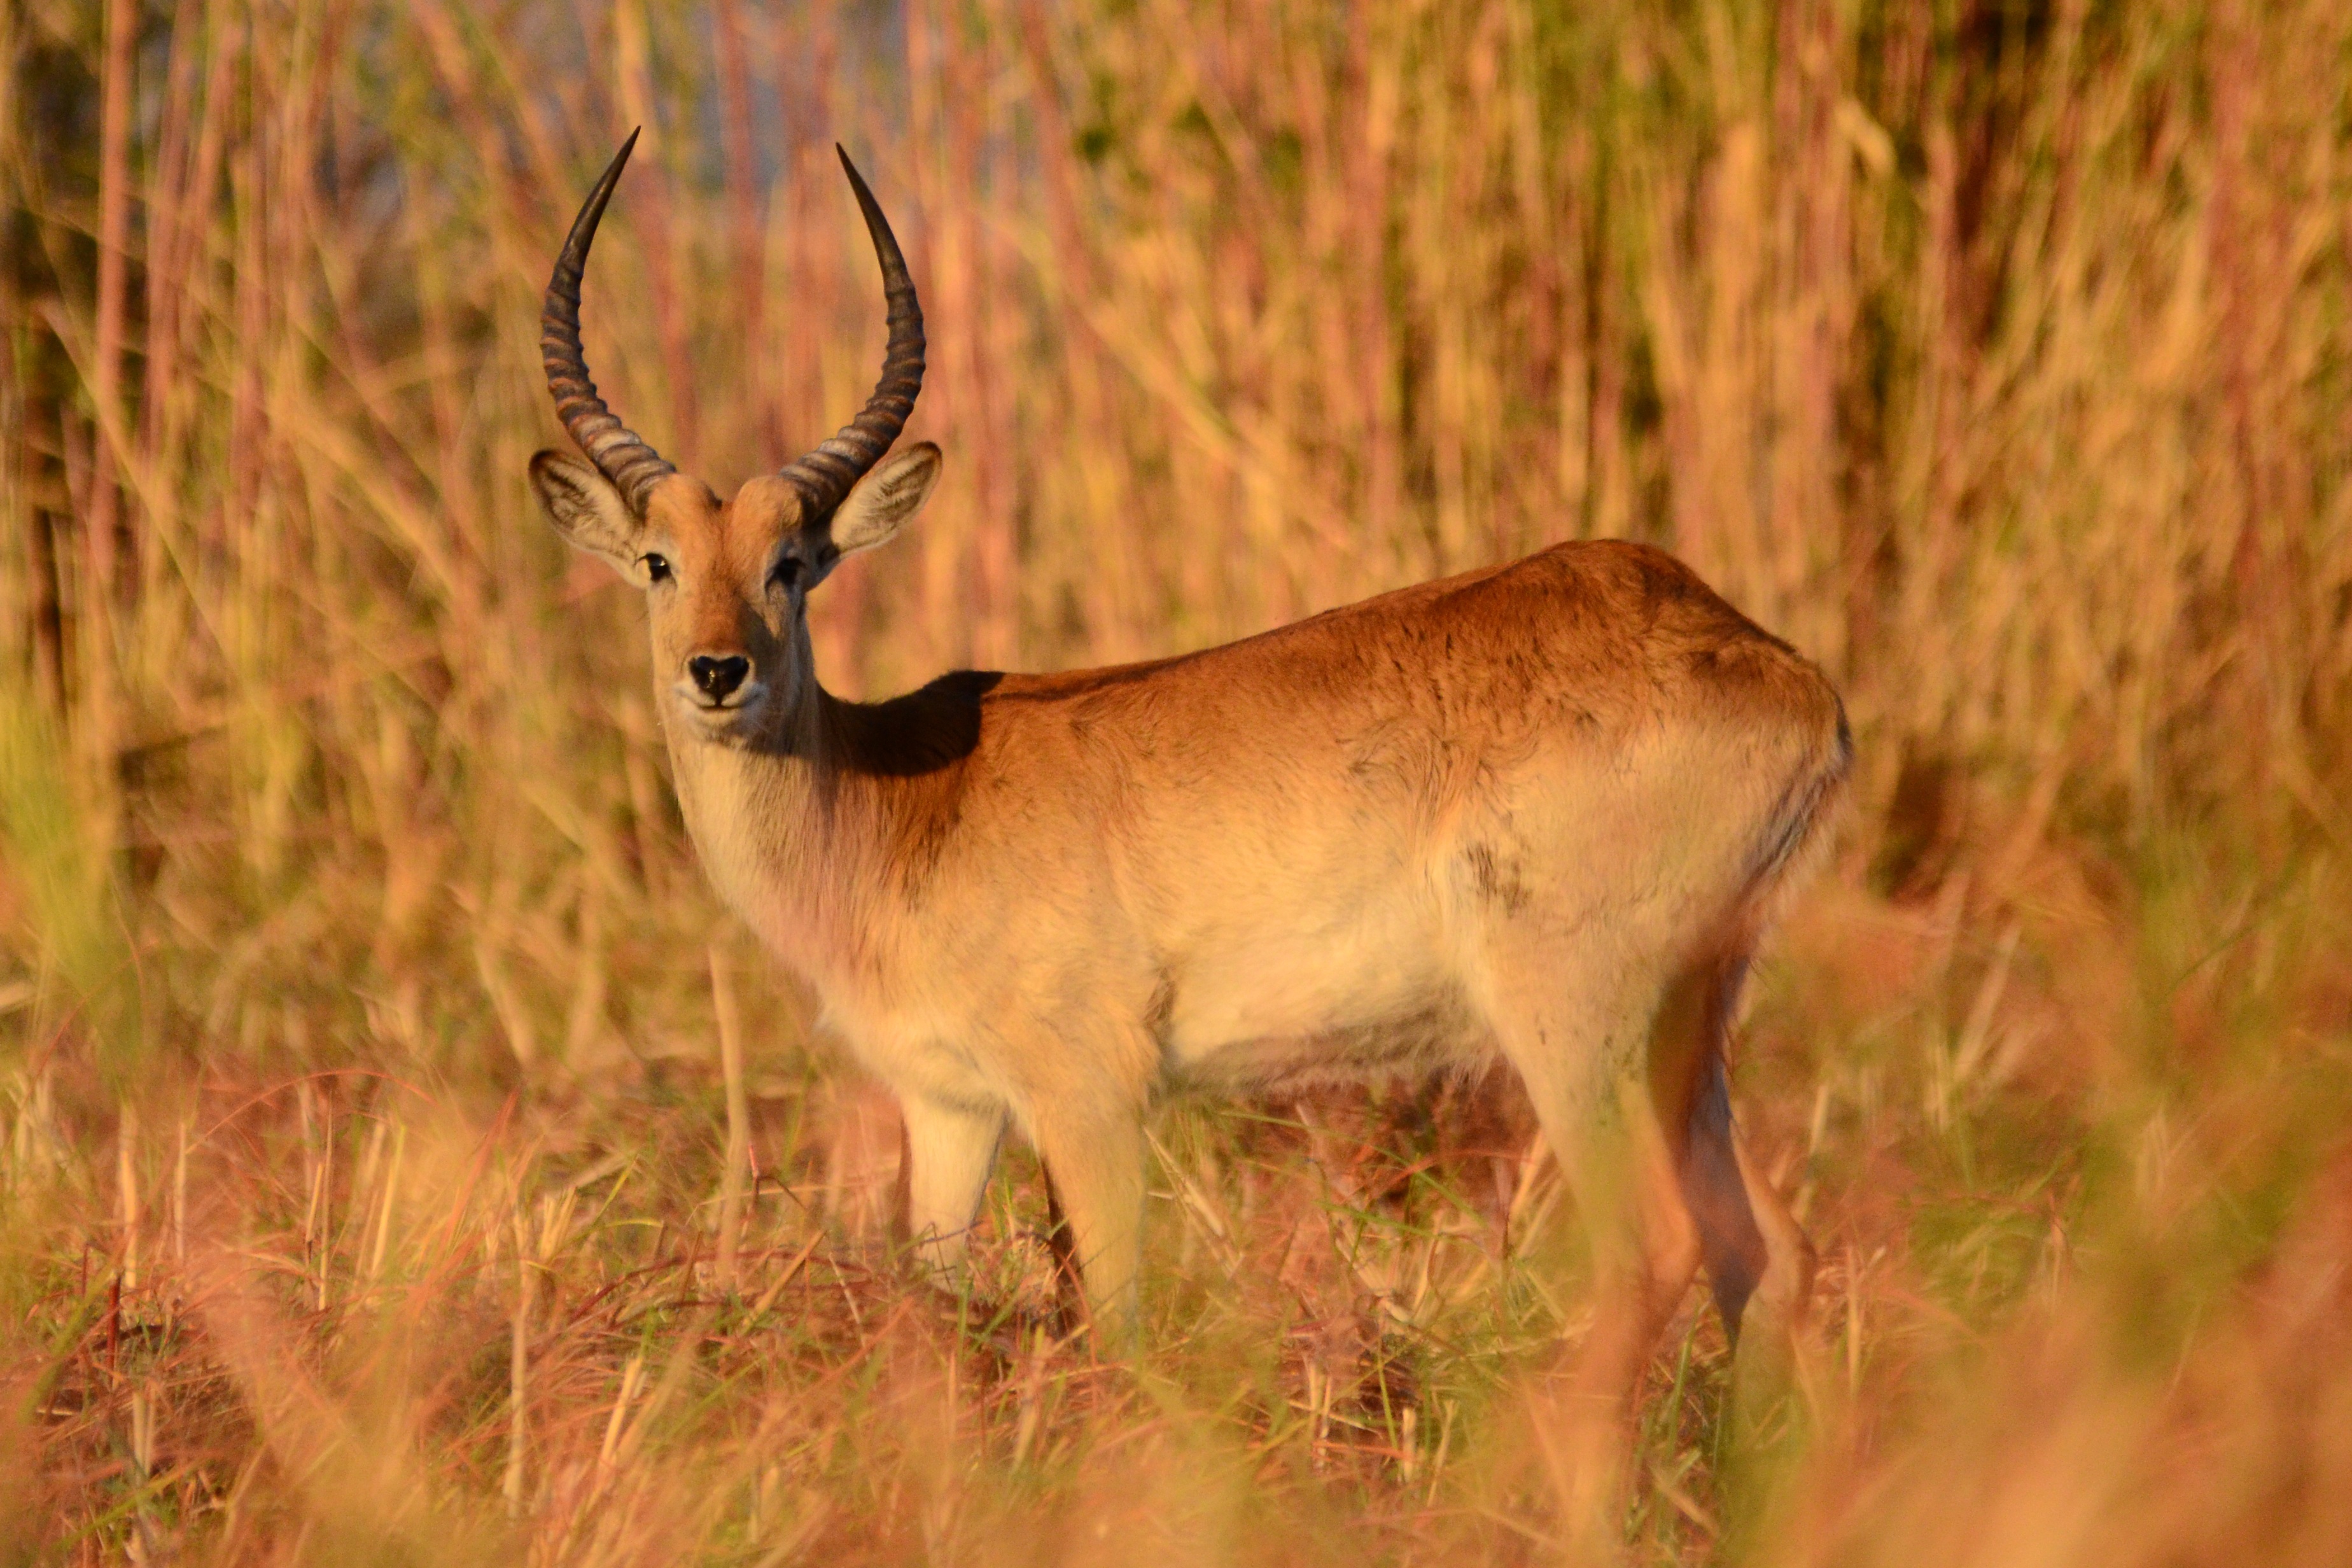
prairie, wildlife, deer, horn, africa, mammal, fauna, savanna, antelope, grassland, vertebrate, impala, african, botswana, safari, chobe, white tailed deer, lechwe, pronghorn, hartebeest